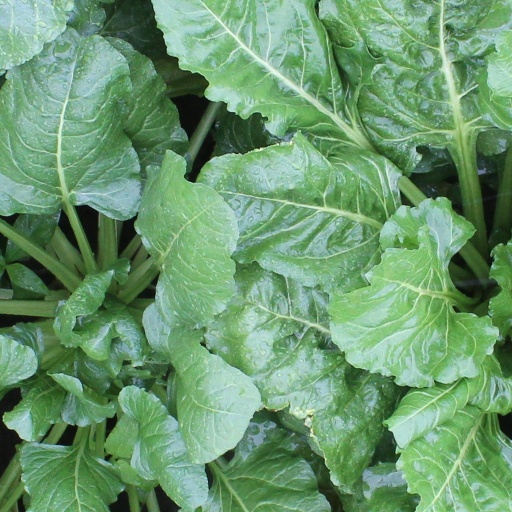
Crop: sugar beet